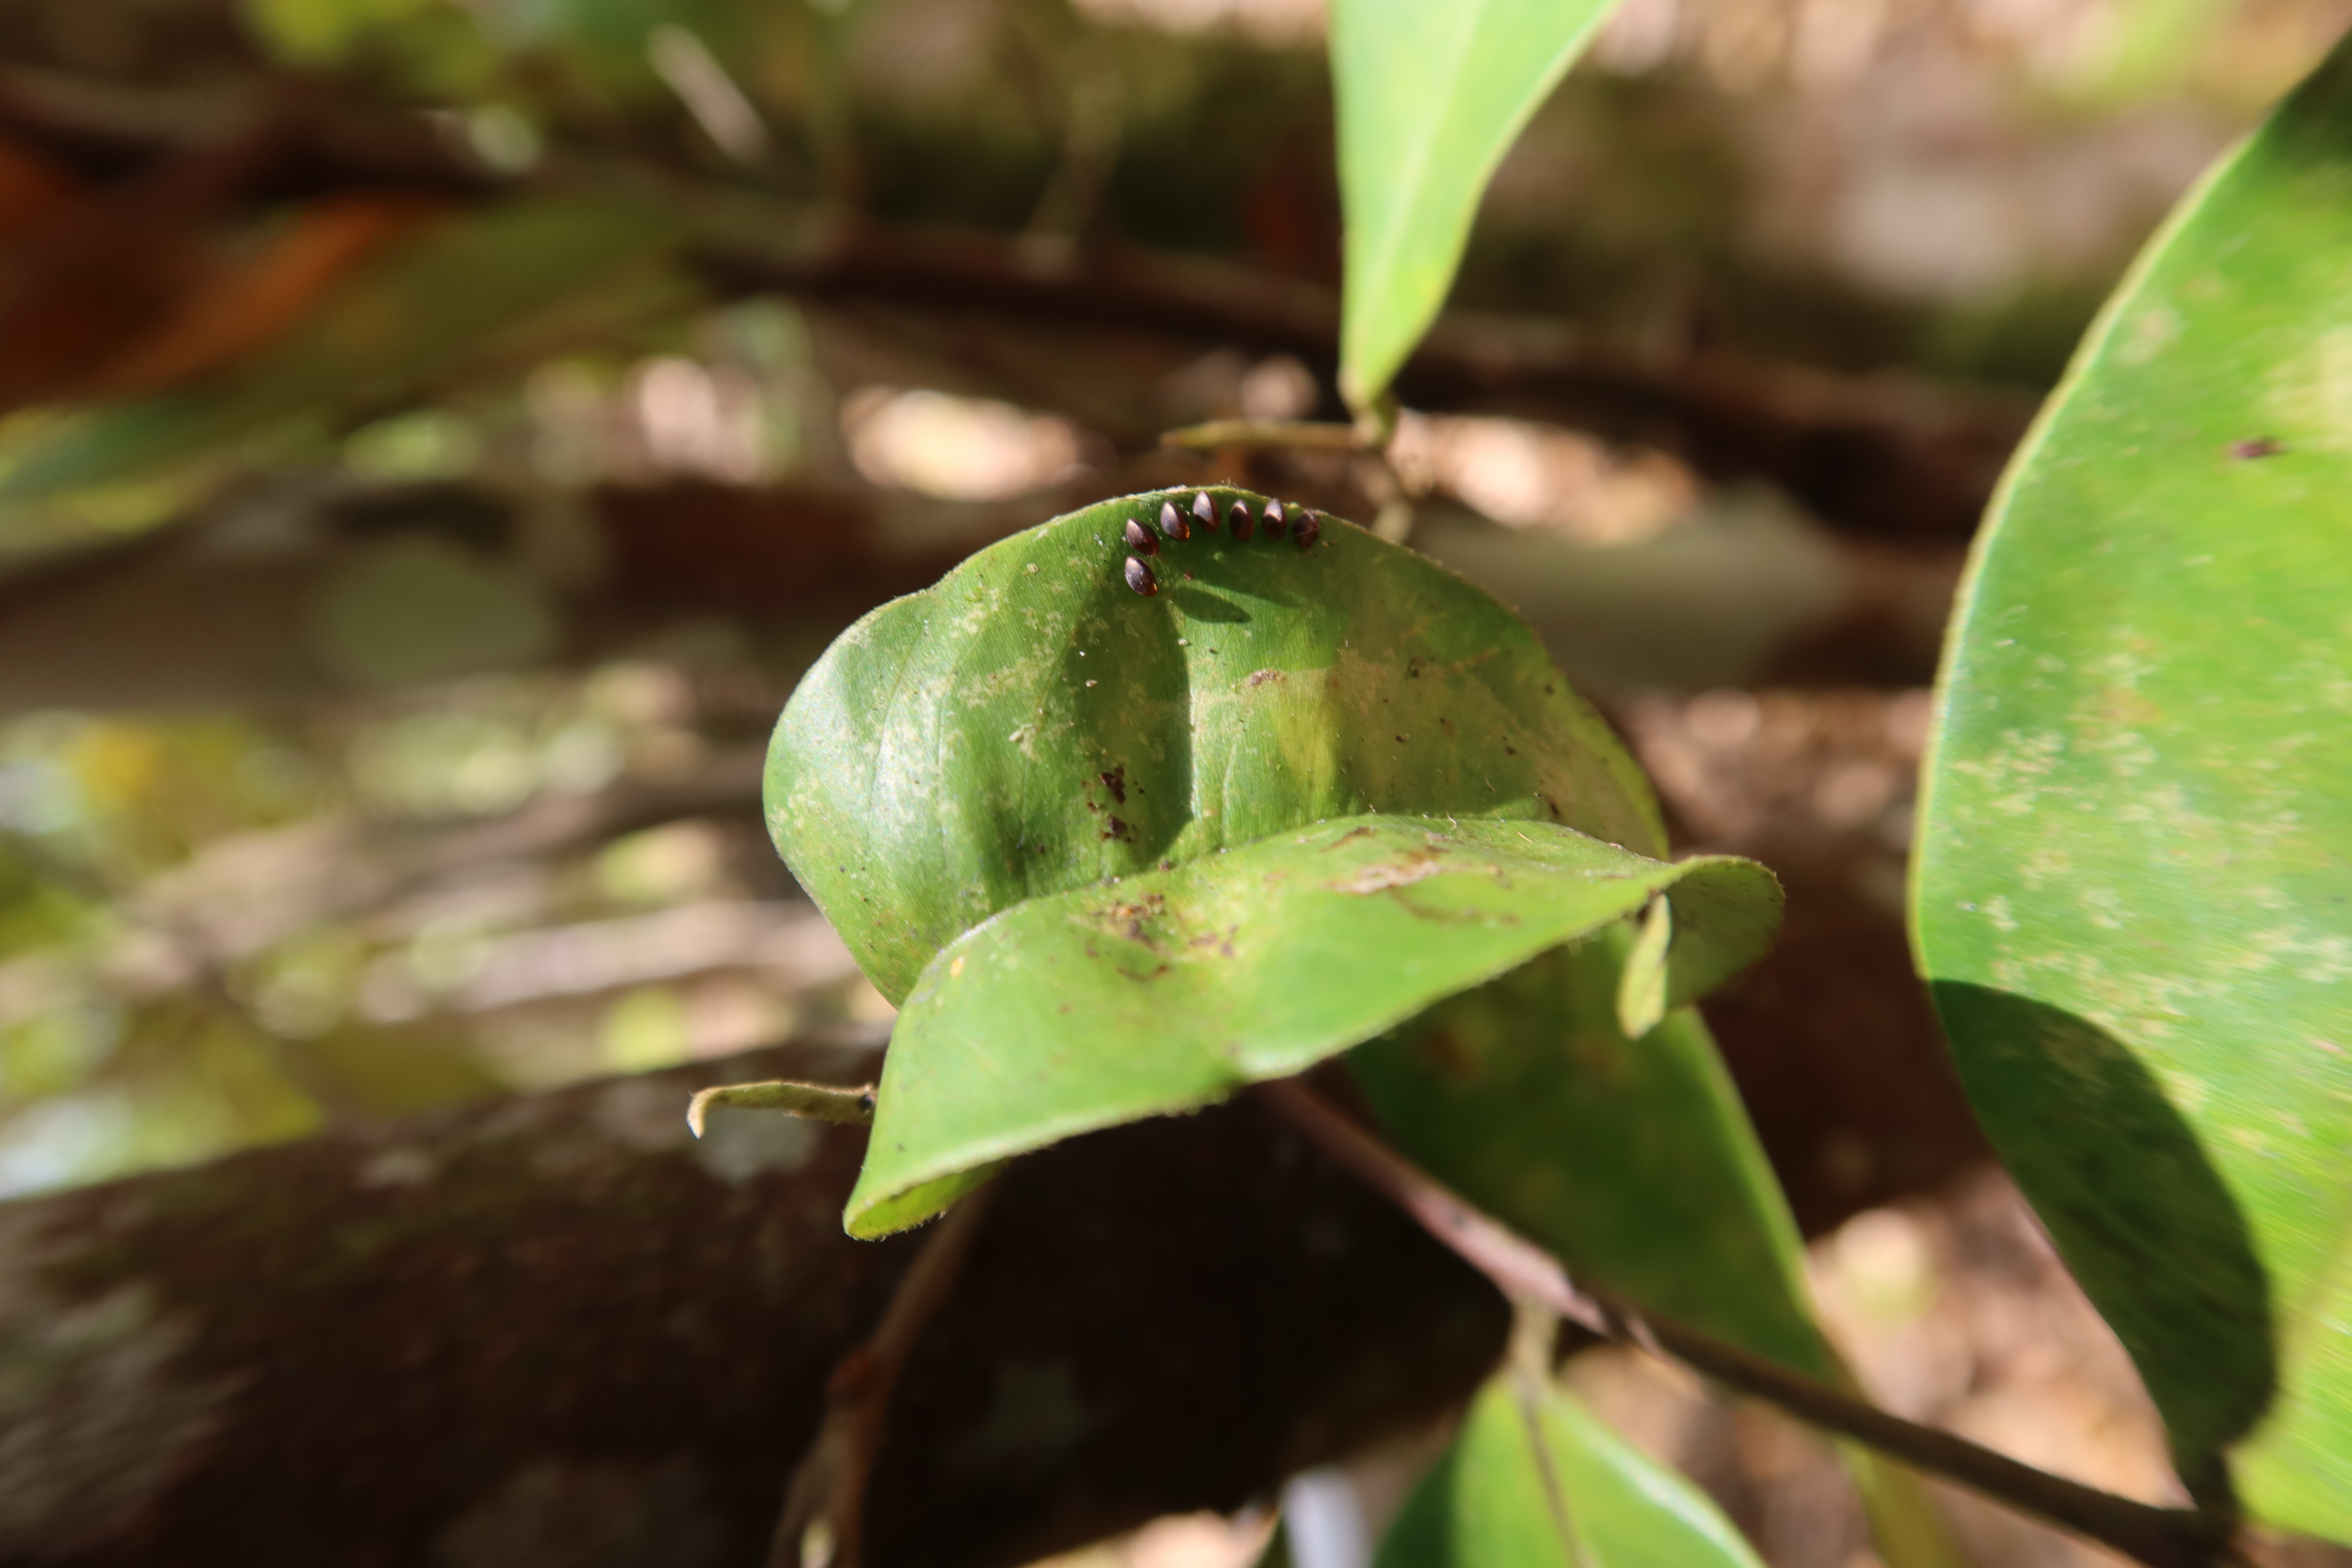
Label: Mosaic Viruses